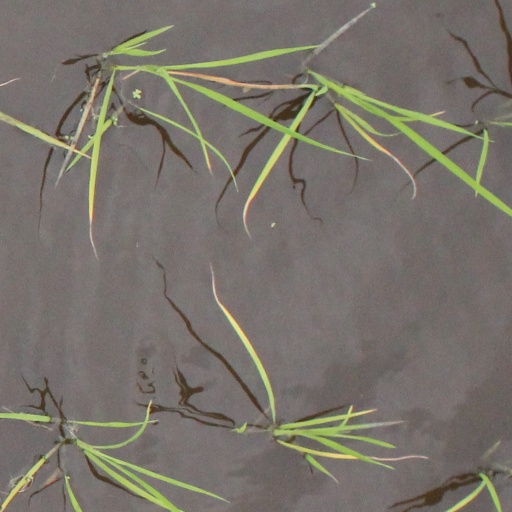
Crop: rice